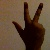
The image shows a hand gesture representing the number 3 in Indian Sign Language.